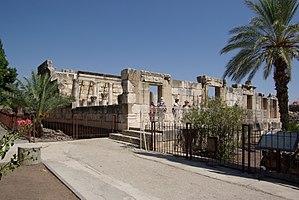
La synagogue de Capharnaüm est une synagogue byzantine judéo-chrétienne en ruine construite entre le IIᵉ siècle et le Vᵉ siècle à Capharnaüm en Israël. Elle est construite sur les vestiges d'une synagogue du Iᵉʳ siècle, fréquentée par Jésus de Nazareth selon le Nouveau Testament.